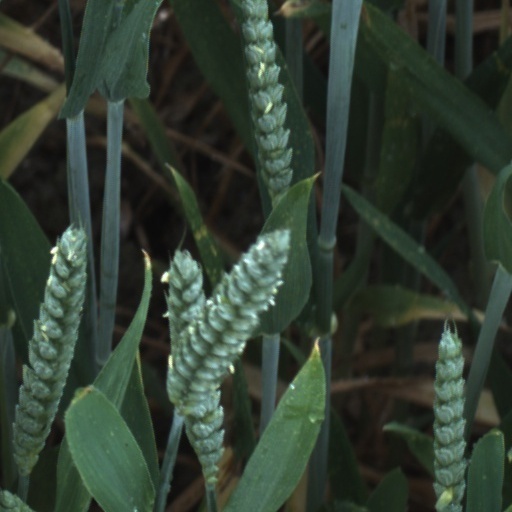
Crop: wheat